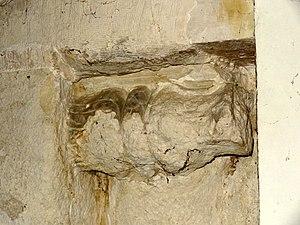
Croisillon sud, chapiteau ionique à dr. de l'angle sud-est.
L'église Notre-Dame-de-l'Assomption est une église catholique paroissiale située à Marissel, dans la commune de Beauvais, dans l'Oise, en Hauts-de-France, en France. La façade et les élévations latérales de la nef et des bas-côtés suggèrent un vaste édifice de style gothique flamboyant, mais si la hauteur et la largeur de la nef sont effectivement généreuses, elle est très courte, et bute à l'est contre un clocher roman non visible depuis l'ouest, qui est entouré de plusieurs travées construites entre le milieu du XIIᵉ et le milieu du XIIIᵉ siècle. L'absidiole en cul-de-four au chevet du collatéral nord n'est autre que l'abside de la précédente église roman. La chapelle de deux travées qui occupe l'emplacement du croisillon nord date des débuts de l'architecture gothique, tandis que le croisillon sud et le petit chœur au chevet plat sont issus de deux campagnes différentes à la première moitié du XIIIᵉ siècle, qui ont apparemment traîné en longueur à en juger d'après l'écart stylistique entre le gros-œuvre et les voûtes avec leurs supports.